Pacific Electric Sub-Station No. 14

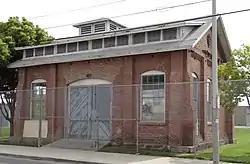
Pacific Electric Substation No. 14

The Pacific Electric Sub-Station No. 14 is a former traction substation in Santa Ana, California. It was built by the Pacific Electric Railway to provide electricity to run the railway's streetcars in central Orange County, California. The building was added to the National Register of Historic Places in 1983.